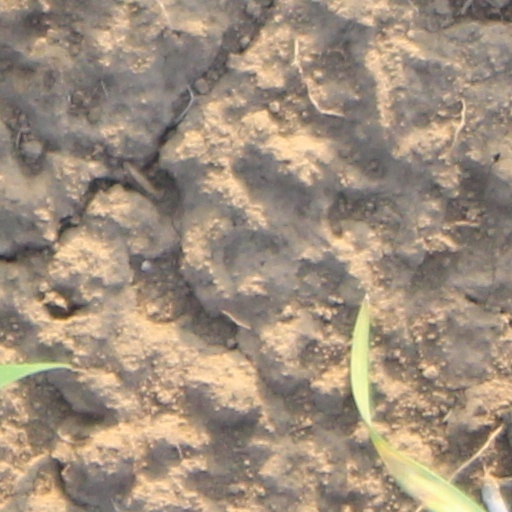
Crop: wheat